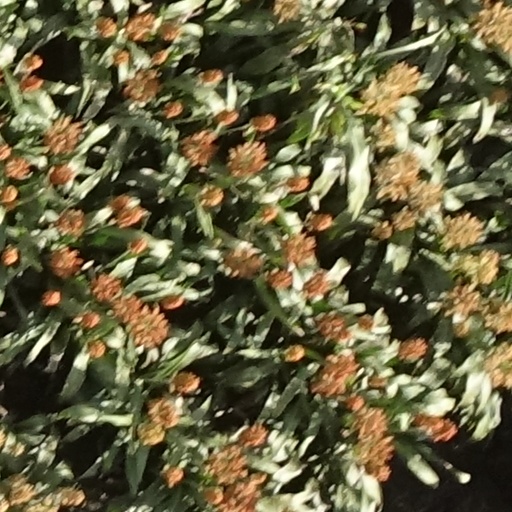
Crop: sorghum